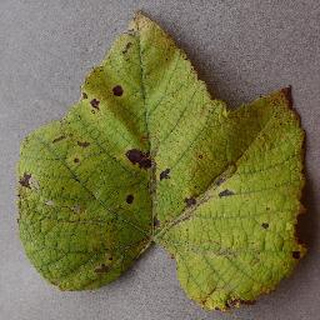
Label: grape_leaf_blight